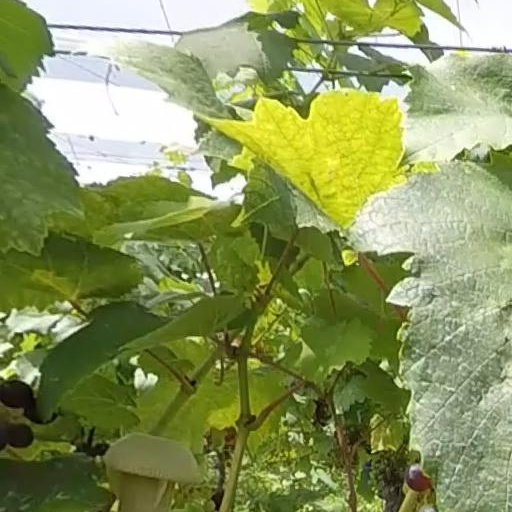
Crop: grape